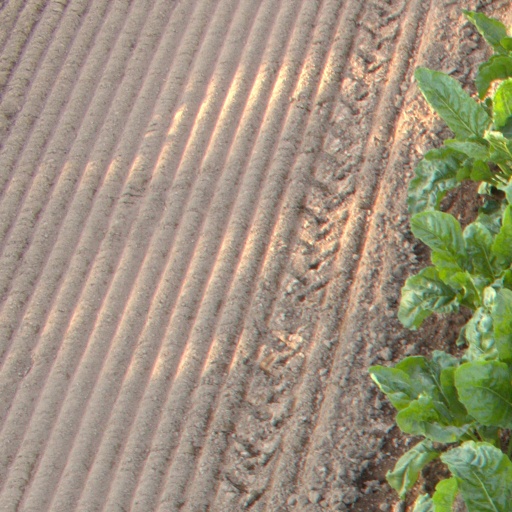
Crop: sugar beet